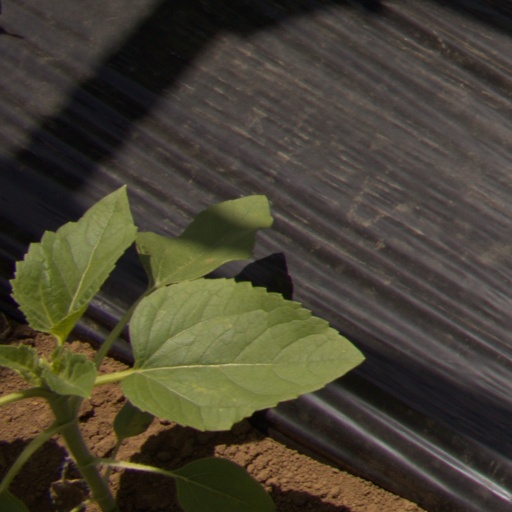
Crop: Jerusalem artichoke